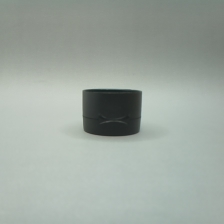
Color: black
Cap type: flip-top cap